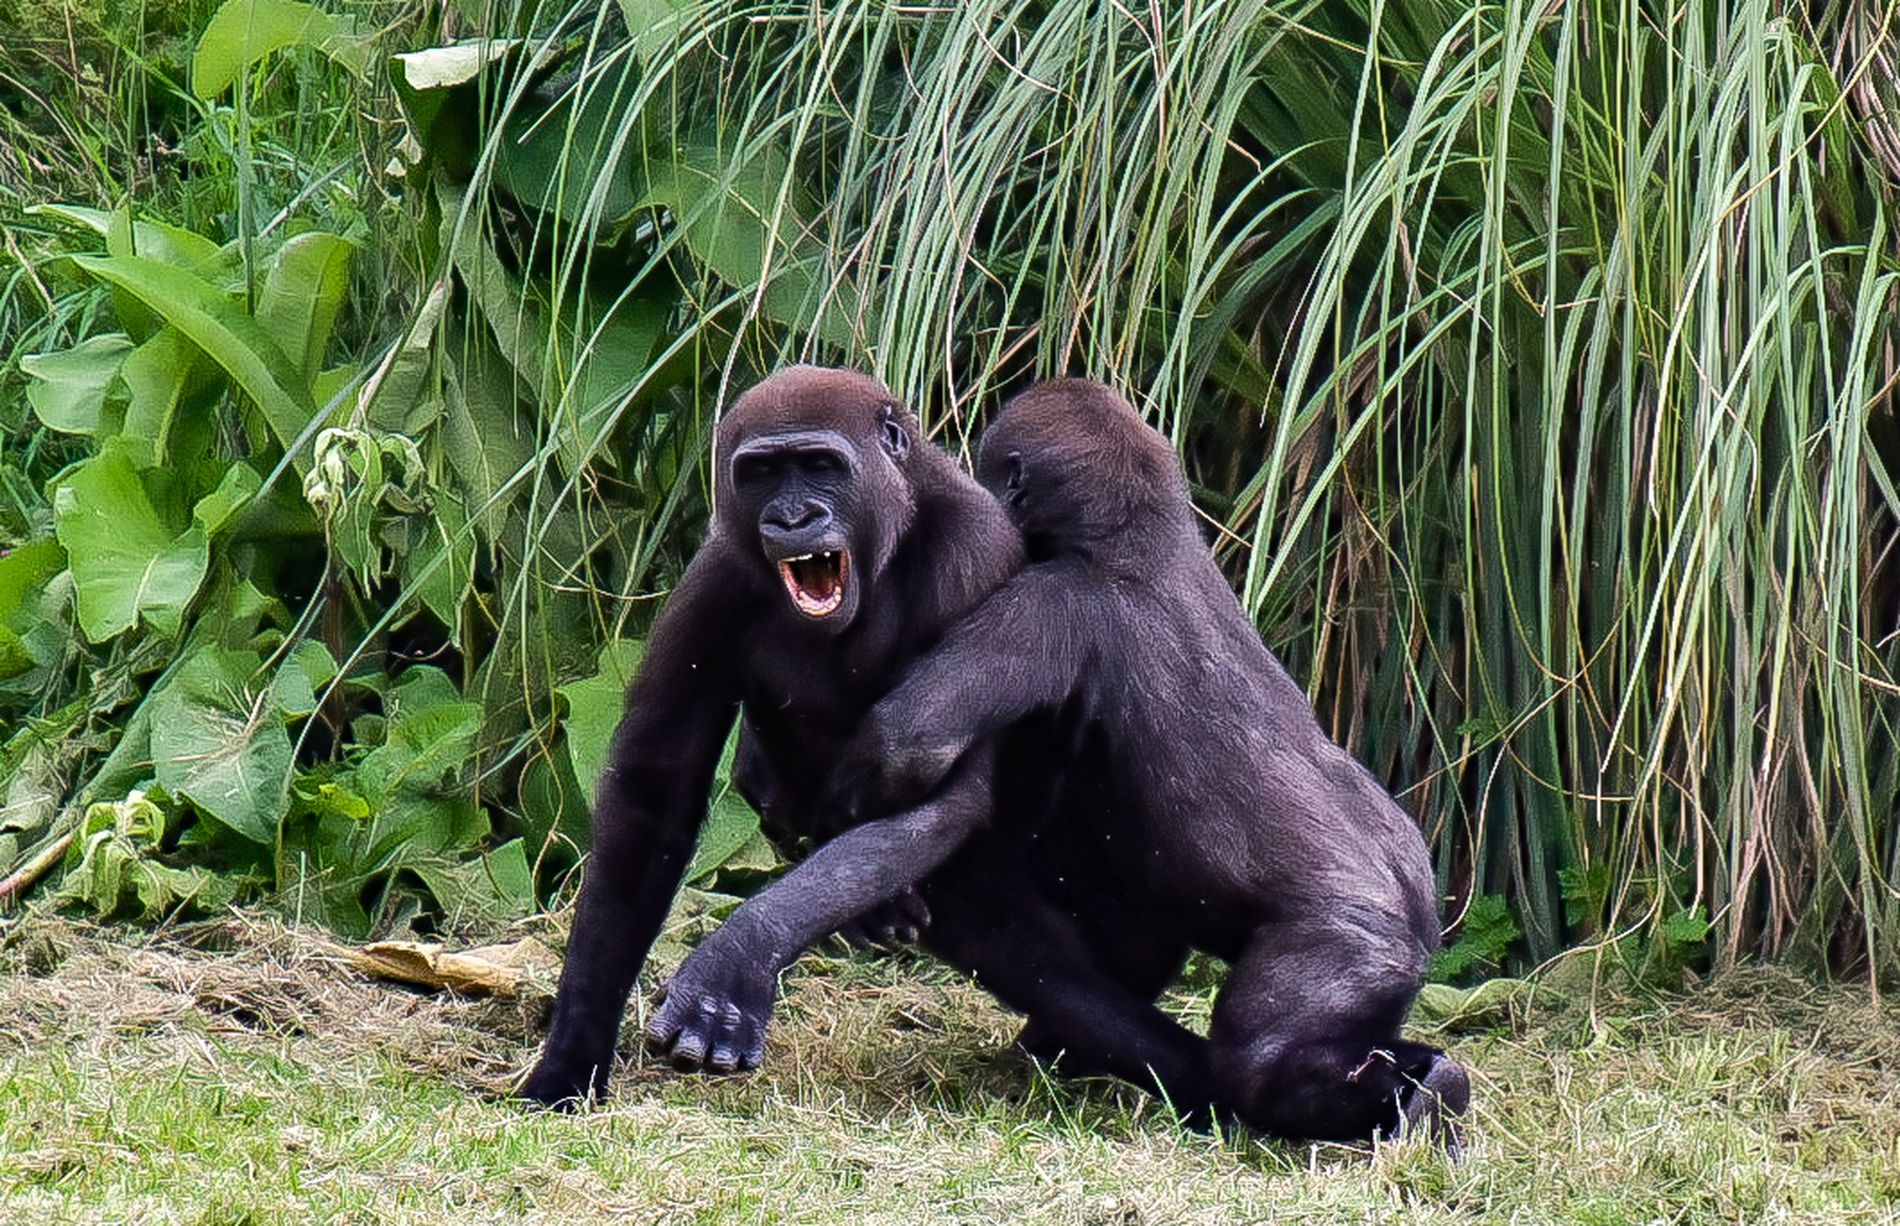
Gorillas in Lush Green.
The image shows two gorillas in a lush, green environment surrounded by tall grasses and leafy vegetation.
Both gorillas have dark fur and are sitting on a grassy ground area. The background consists of dense, vertical grass stalks and broad green leaves.
The image captures two gorillas in a verdant, dense grassland setting during what appears to be mid-day with soft natural lighting.
The scene is shot at an eye level angle.
The color palette is rich with green tones and deep black.
Photography Style Wildlife portrait
Labels: Animal, Ape, Mammal, Wildlife, Monkey, Gorilla, grasses, plants, Gorillas, Grass
Camera: NIKON CORPORATION NIKON D5600
Lens: TAMRON 18-400mm F3.5-6.3 Di II VC HLD B028N, Sigma 70-300mm F4-5.6 APO DG Macro HSM
Aperture: F5.6
Exposure: 1/1600 sec
ISO: 2500
Focal length: 220.0 mm